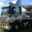
Label: truck